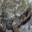
Label: frog